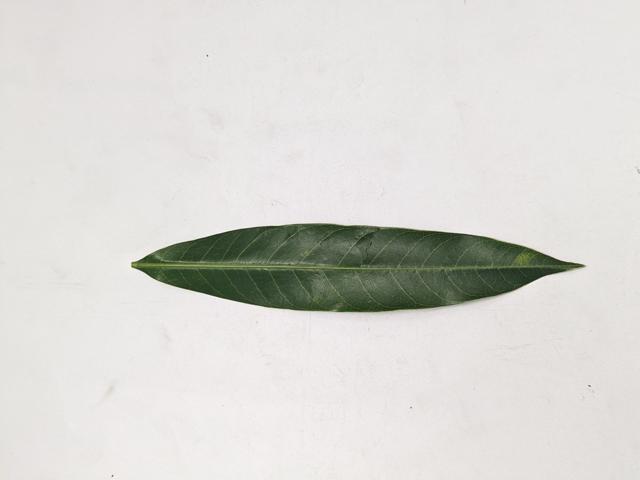
Mango leaf variety: Chaunsa